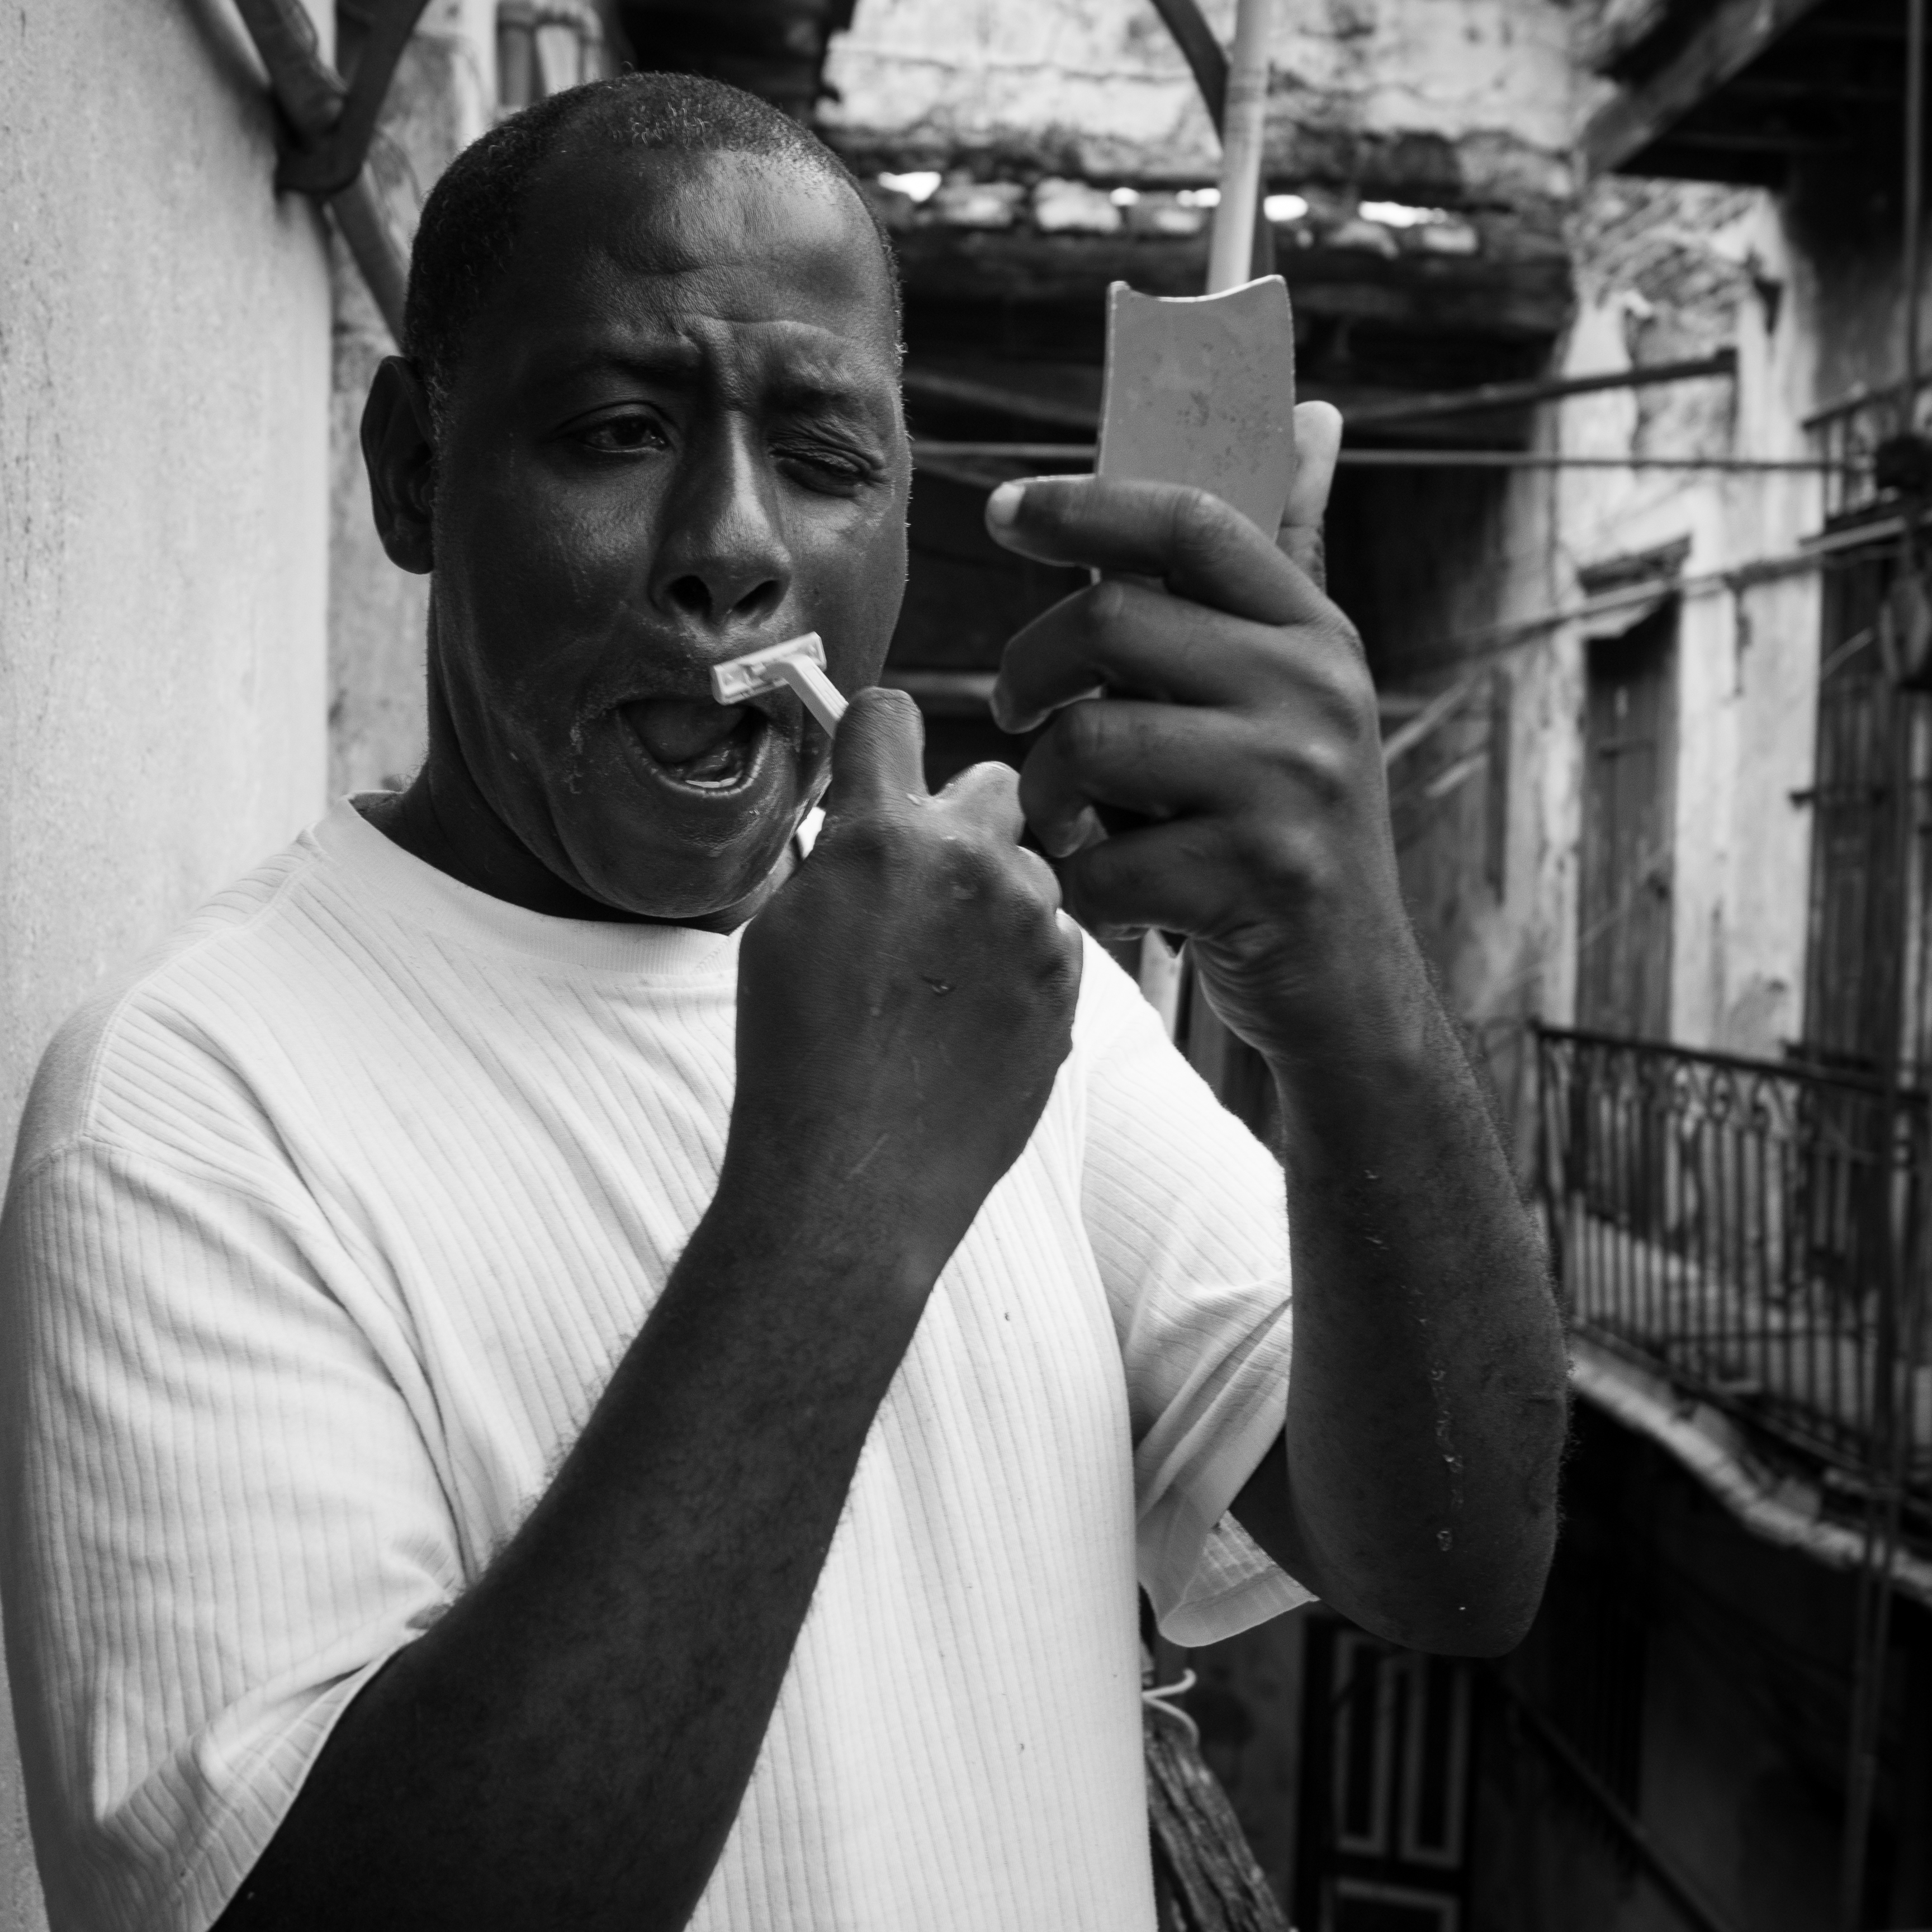
man, person, black and white, white, street, photography, ebook, male, portrait, training, black, monochrome, streetphotography, flickr, thomas, video, olympus, photograph, omd, fuji, leica, monochrom, leuthard, hcb, thomasleuthard, monochrome photography